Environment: real
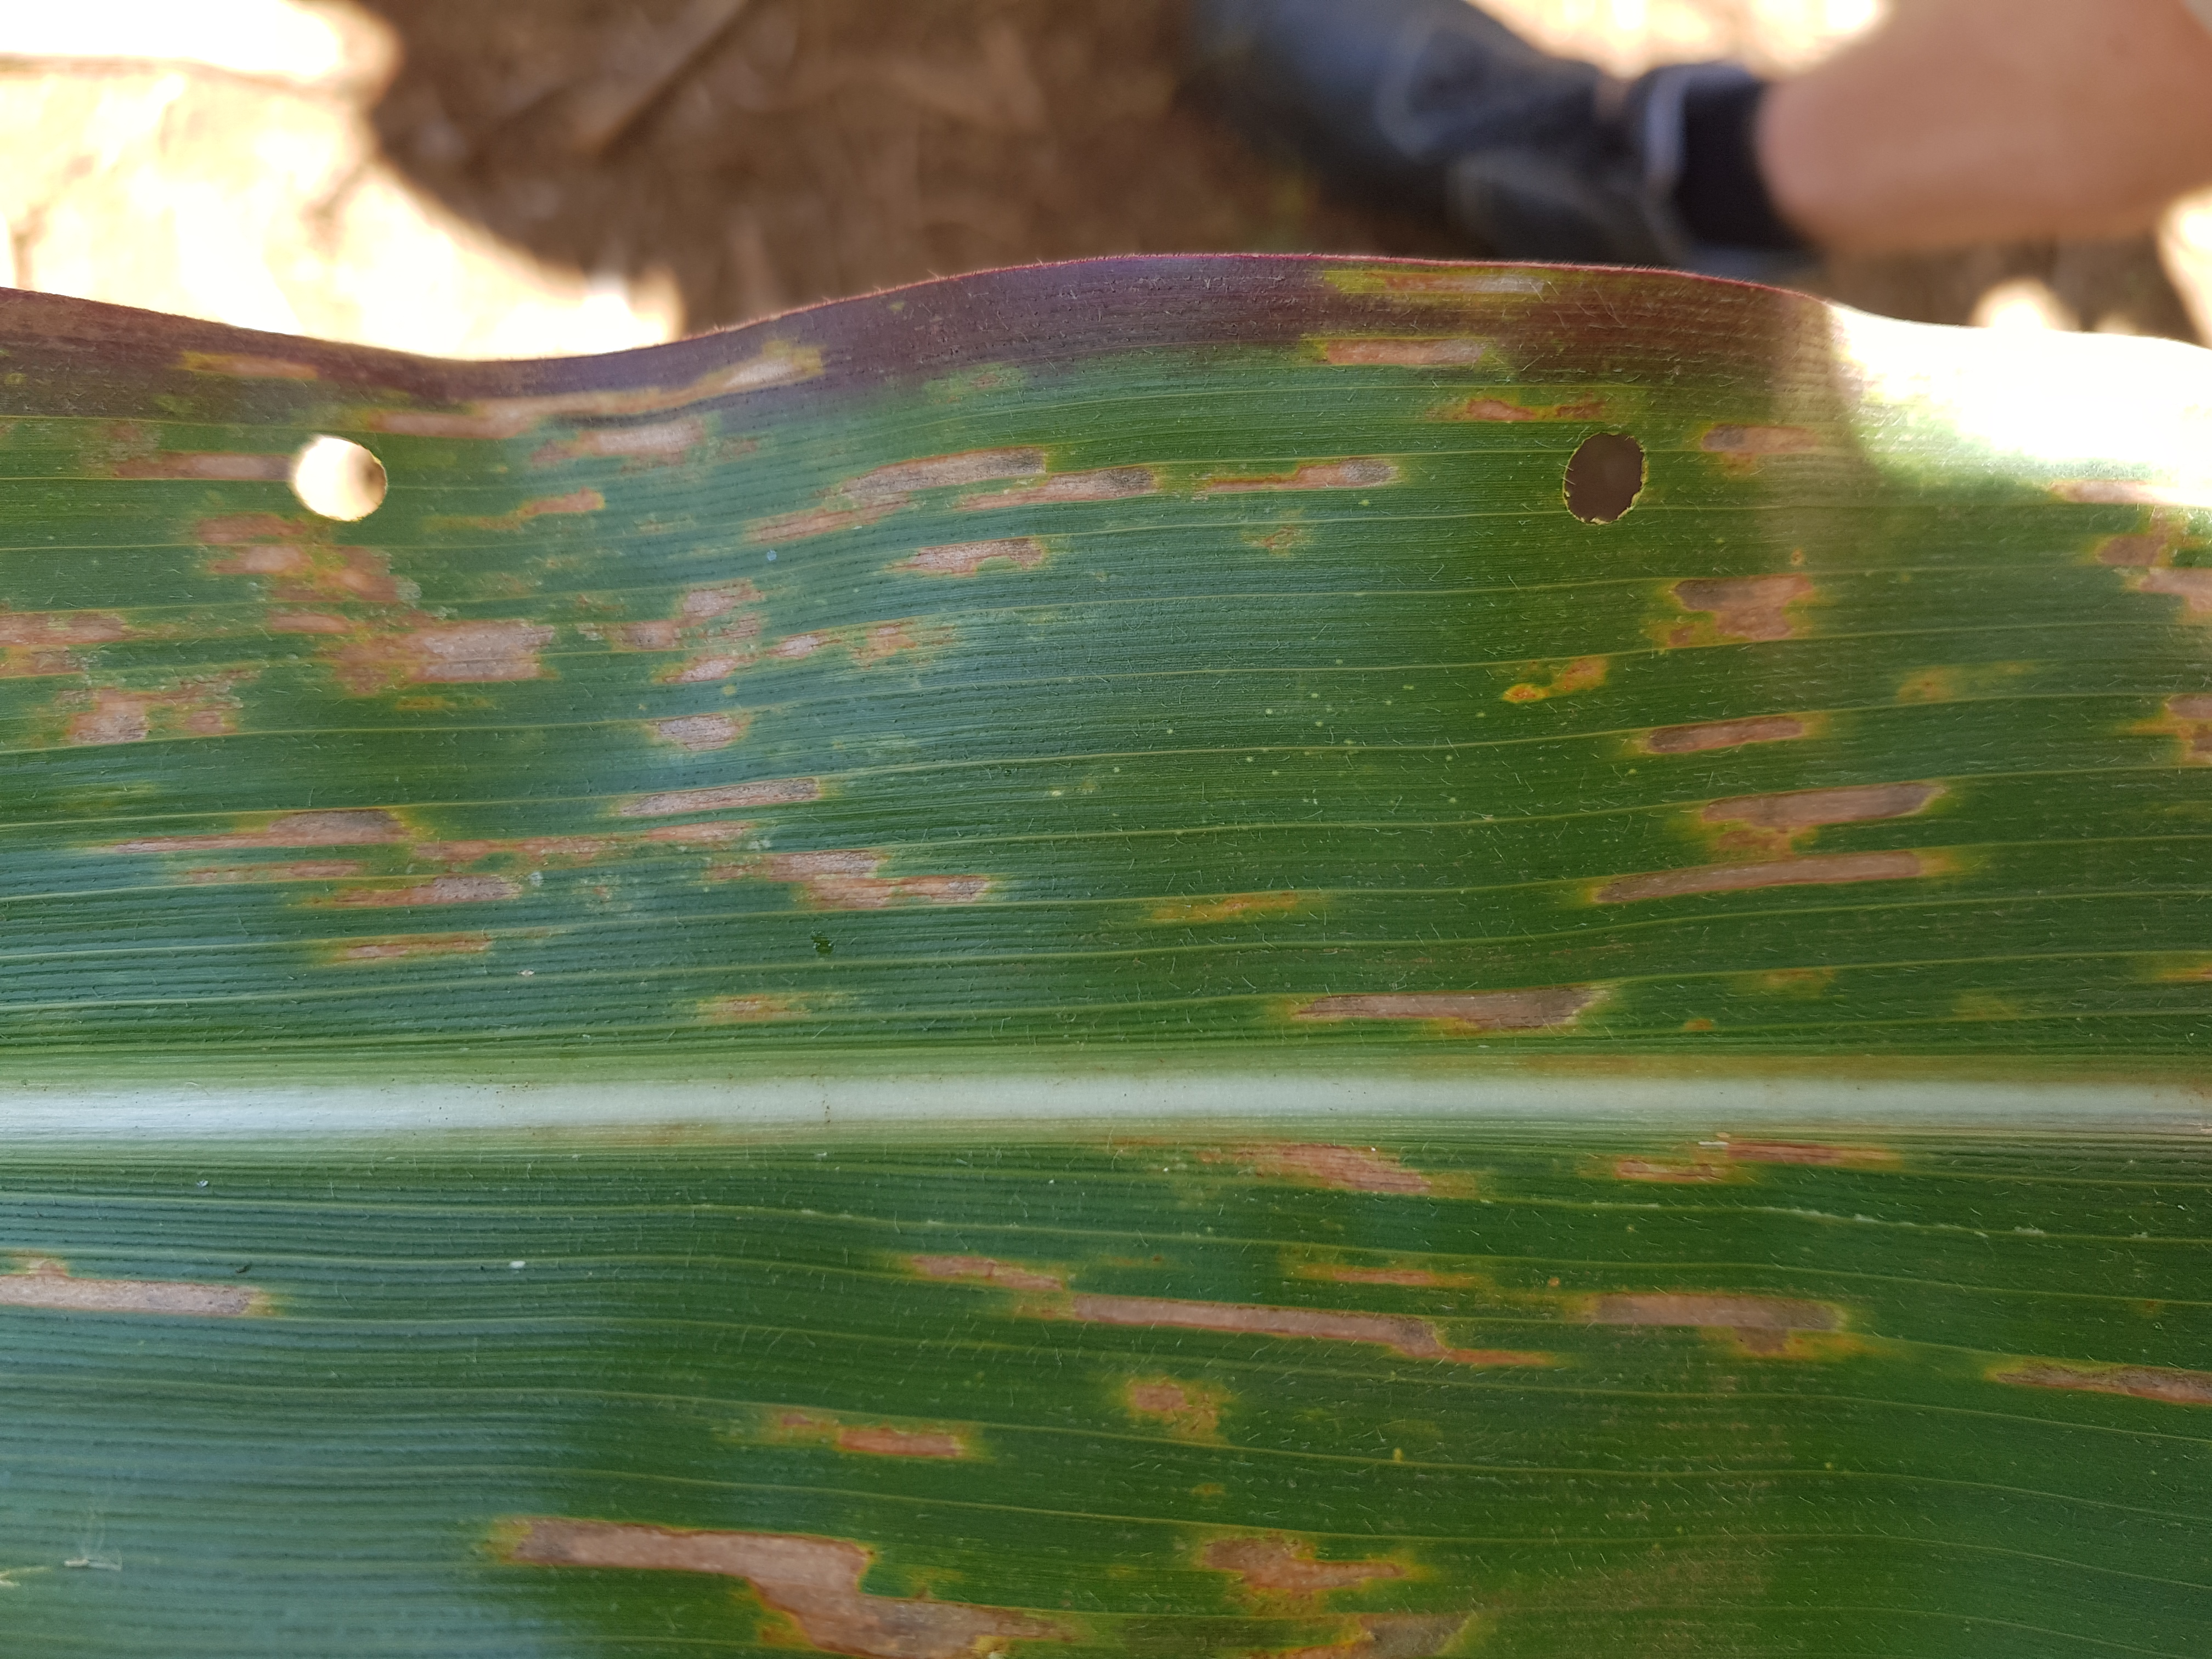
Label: gray_leaf_spot